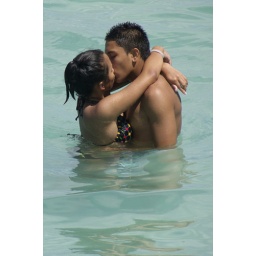
Put a hot male and a female in cold water and they get hotter!